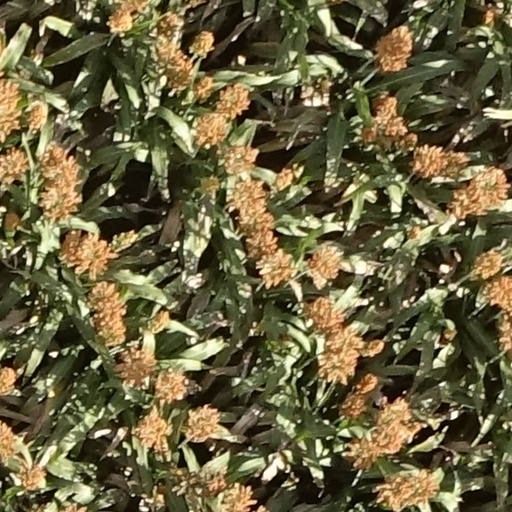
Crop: sorghum